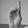
ASL letter: D